Mola salsa

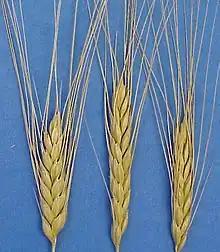
Emmer wheat, used for "mola salsa"

Servius describes the substance as "pius" (perhaps "reverently prepared" in this sense) and "castus" ("ritually pure"). The "mola salsa" was so fundamental to sacrifice that "to put on the "mola"" (Latin "immolare") came to mean "to sacrifice", hence English "immolation". Its use was one of the numerous religious traditions ascribed to Numa Pompilius, the Sabine second king of Rome.